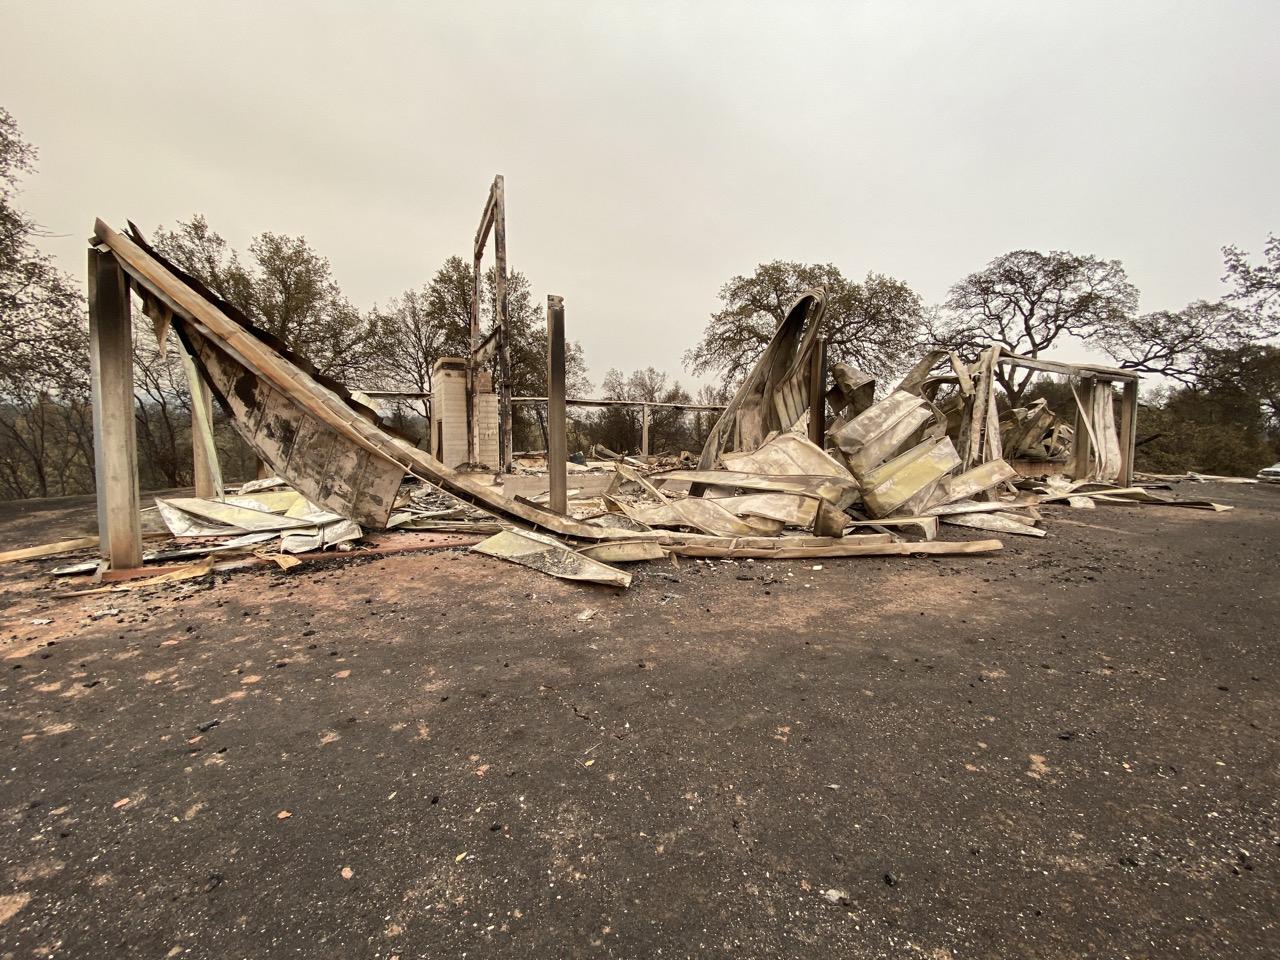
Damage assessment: destroyed